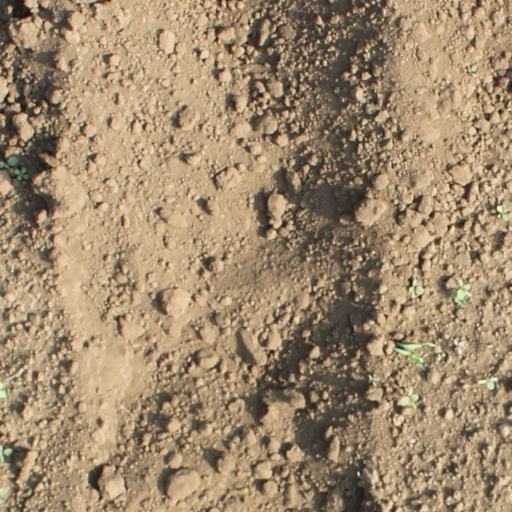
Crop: soybean